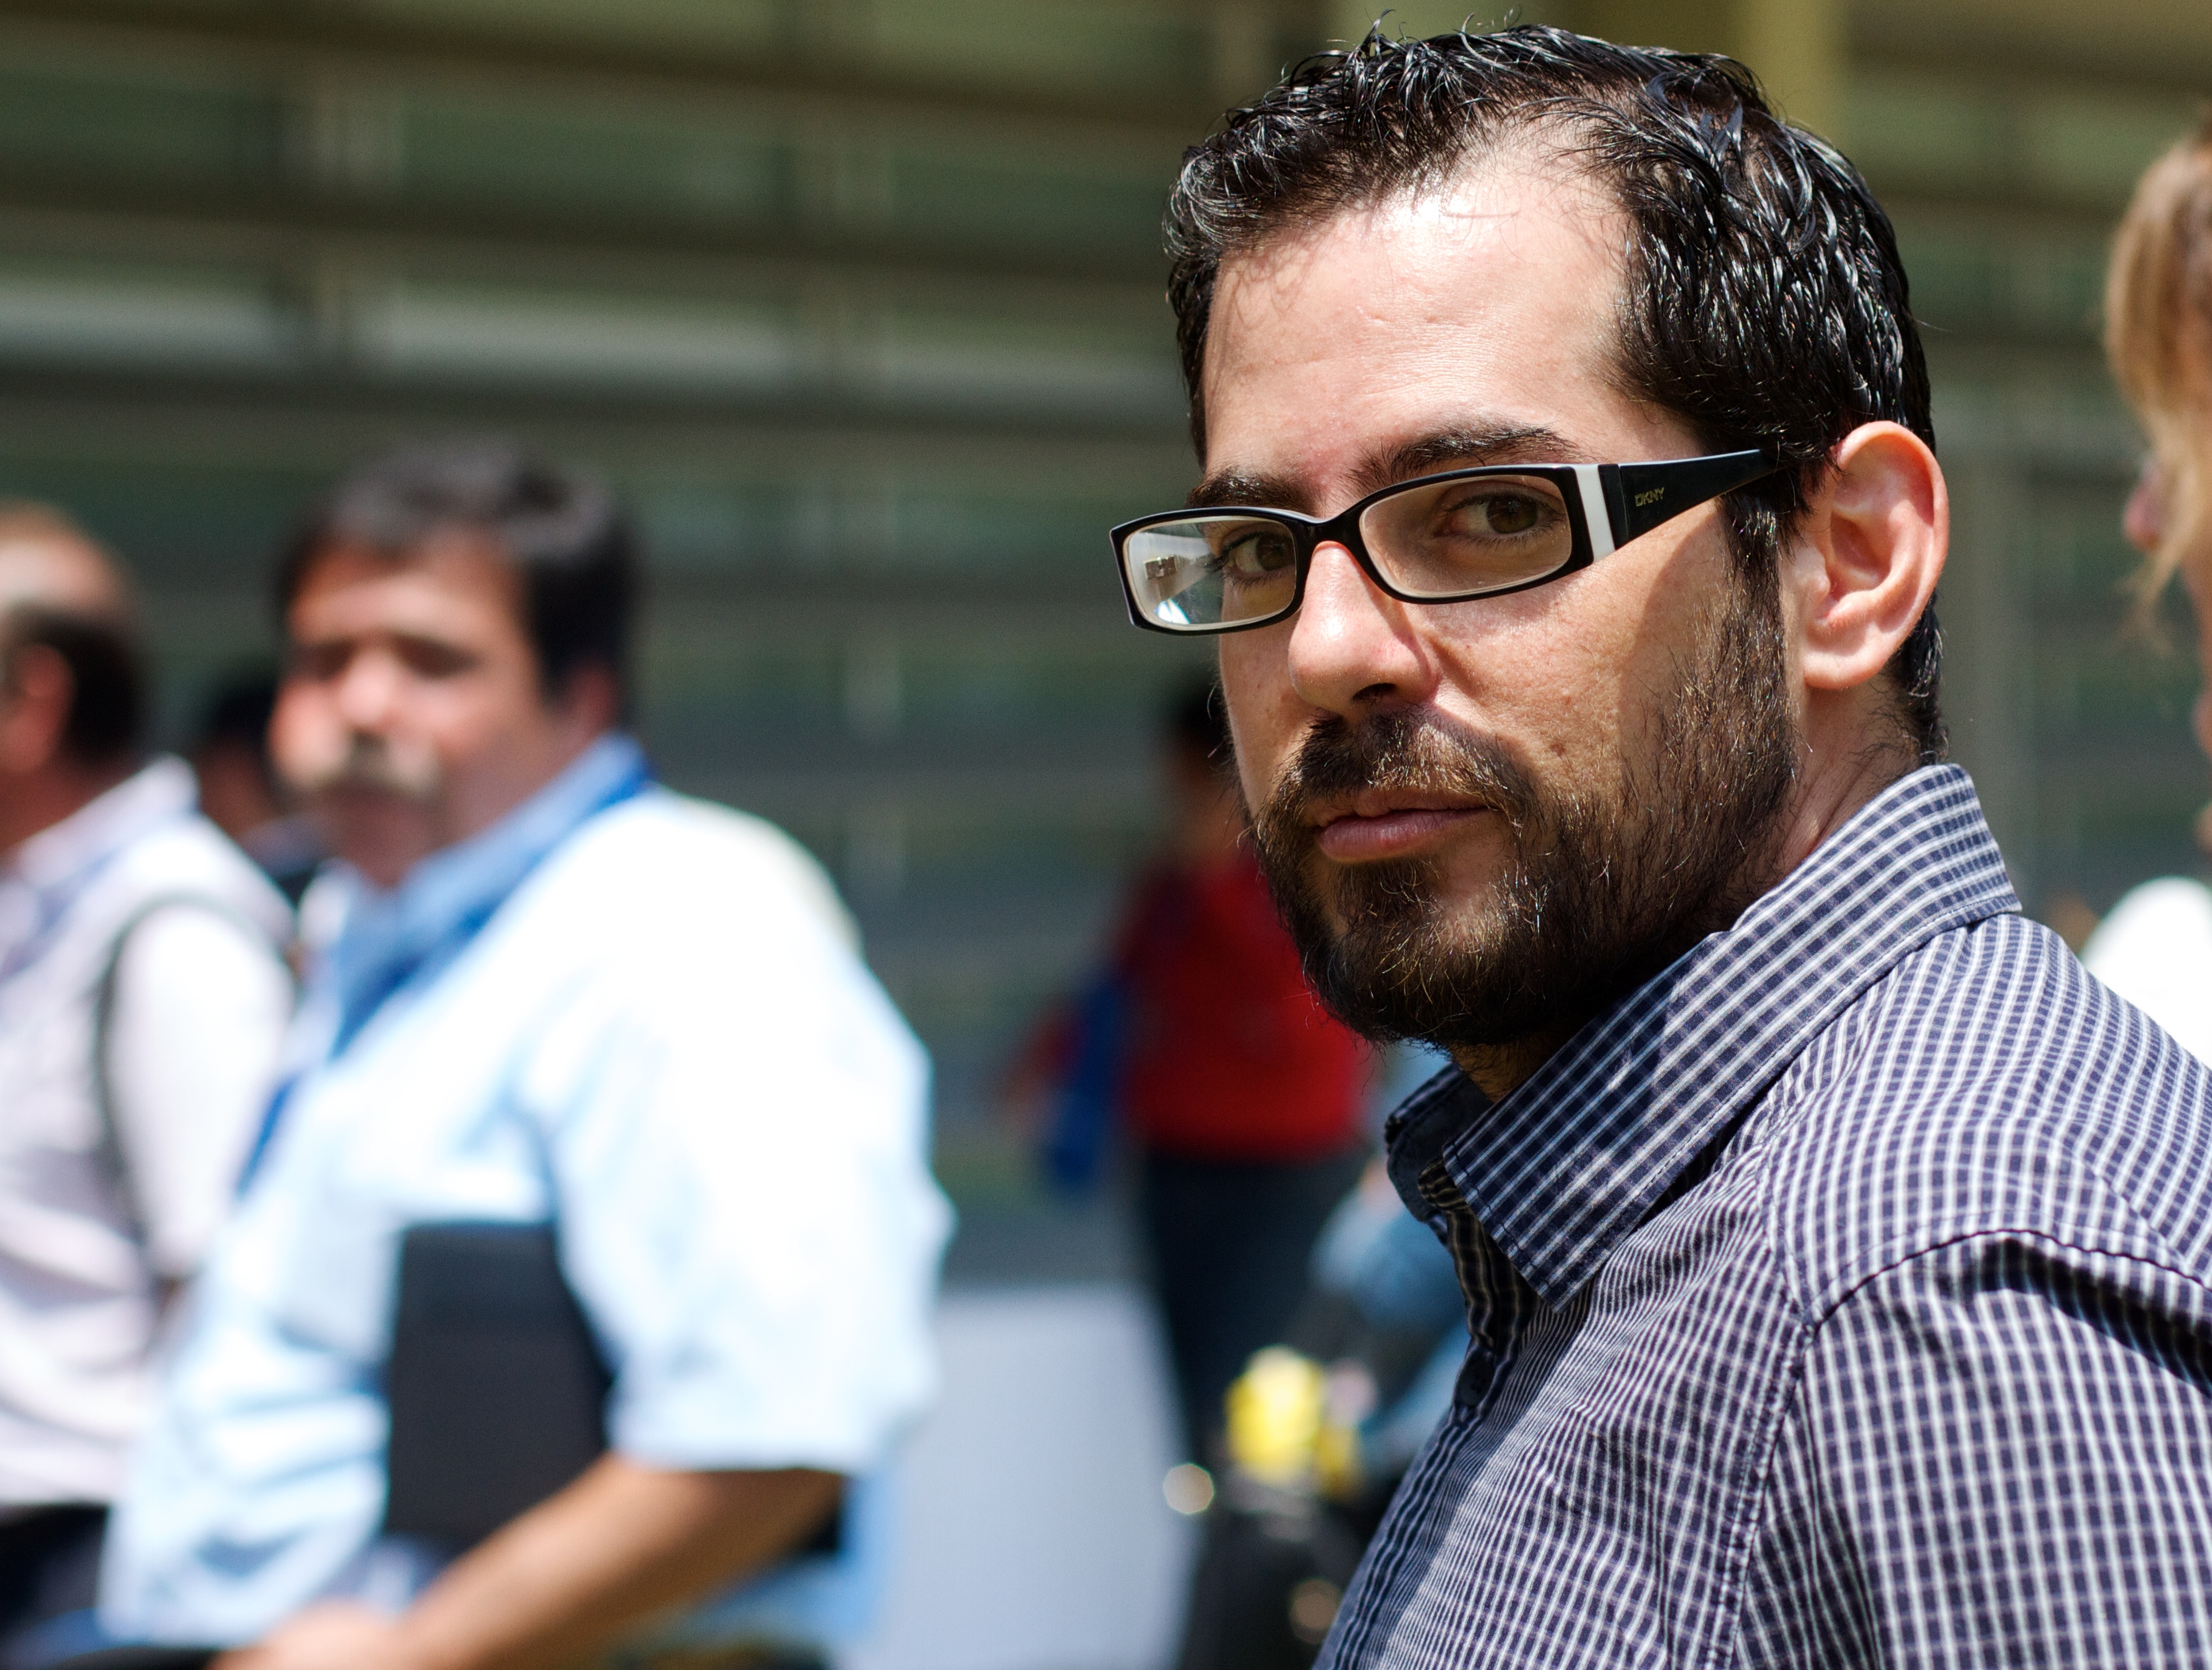
man, person, glasses, udgagora, facial hair